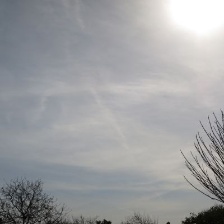
Cloud type: Contrail